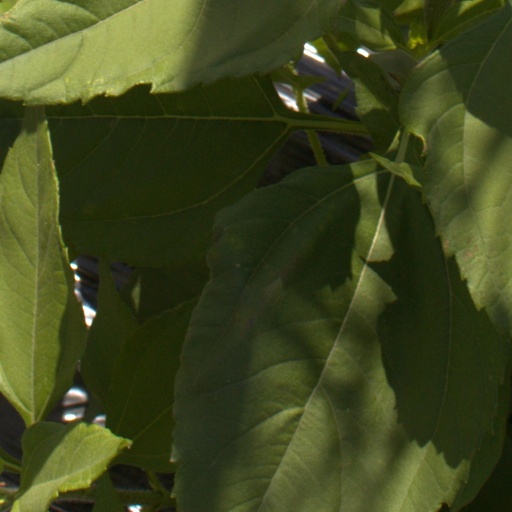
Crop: Jerusalem artichoke